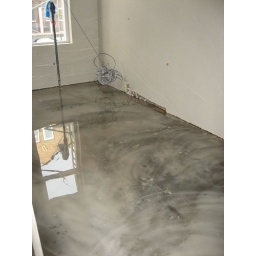
Kitchen floor all shiny in the primer.